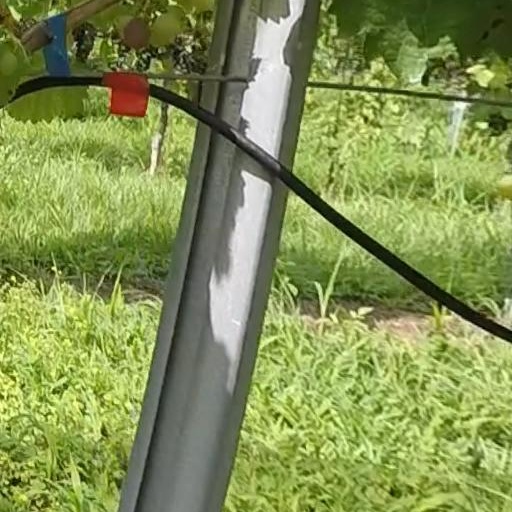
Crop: grape